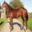
Label: horse